Mike Thornton (politician)

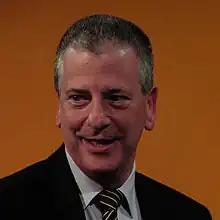
Thornton at the Liberal Democrat conference in the Hilton Brighton Metropole, 2013

Michael Douglas Thornton (born 1 May 1952) is a British politician and former Liberal Democrat Member of Parliament for Eastleigh in Hampshire. He was elected at the Eastleigh by-election held on 28 February 2013, a seat which he lost at the 2015 general election.